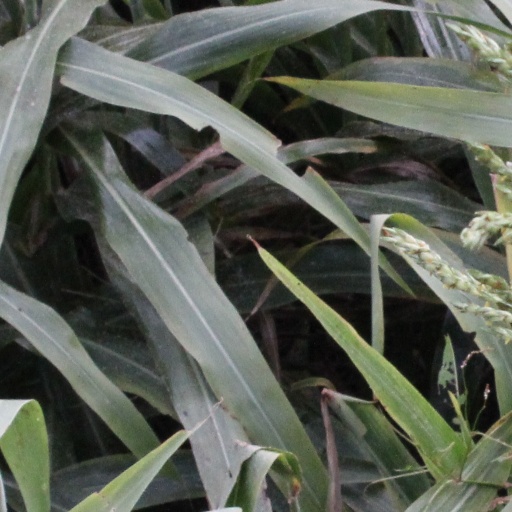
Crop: sorghum